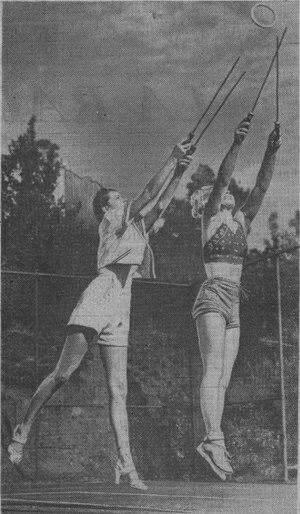
Une partie de ""game of graces"" (jeu des grâces) en Californie"
Le jeu des grâces, également appelé jeu de grâces, ou encore les grâces, est un jeu de plein air qui s’adressait initialement surtout aux enfants, aux jeunes filles et aux dames, où deux partenaires se renvoient mutuellement un ou deux cerceaux de petite taille projetés à l’aide d’une paire de baguettes.